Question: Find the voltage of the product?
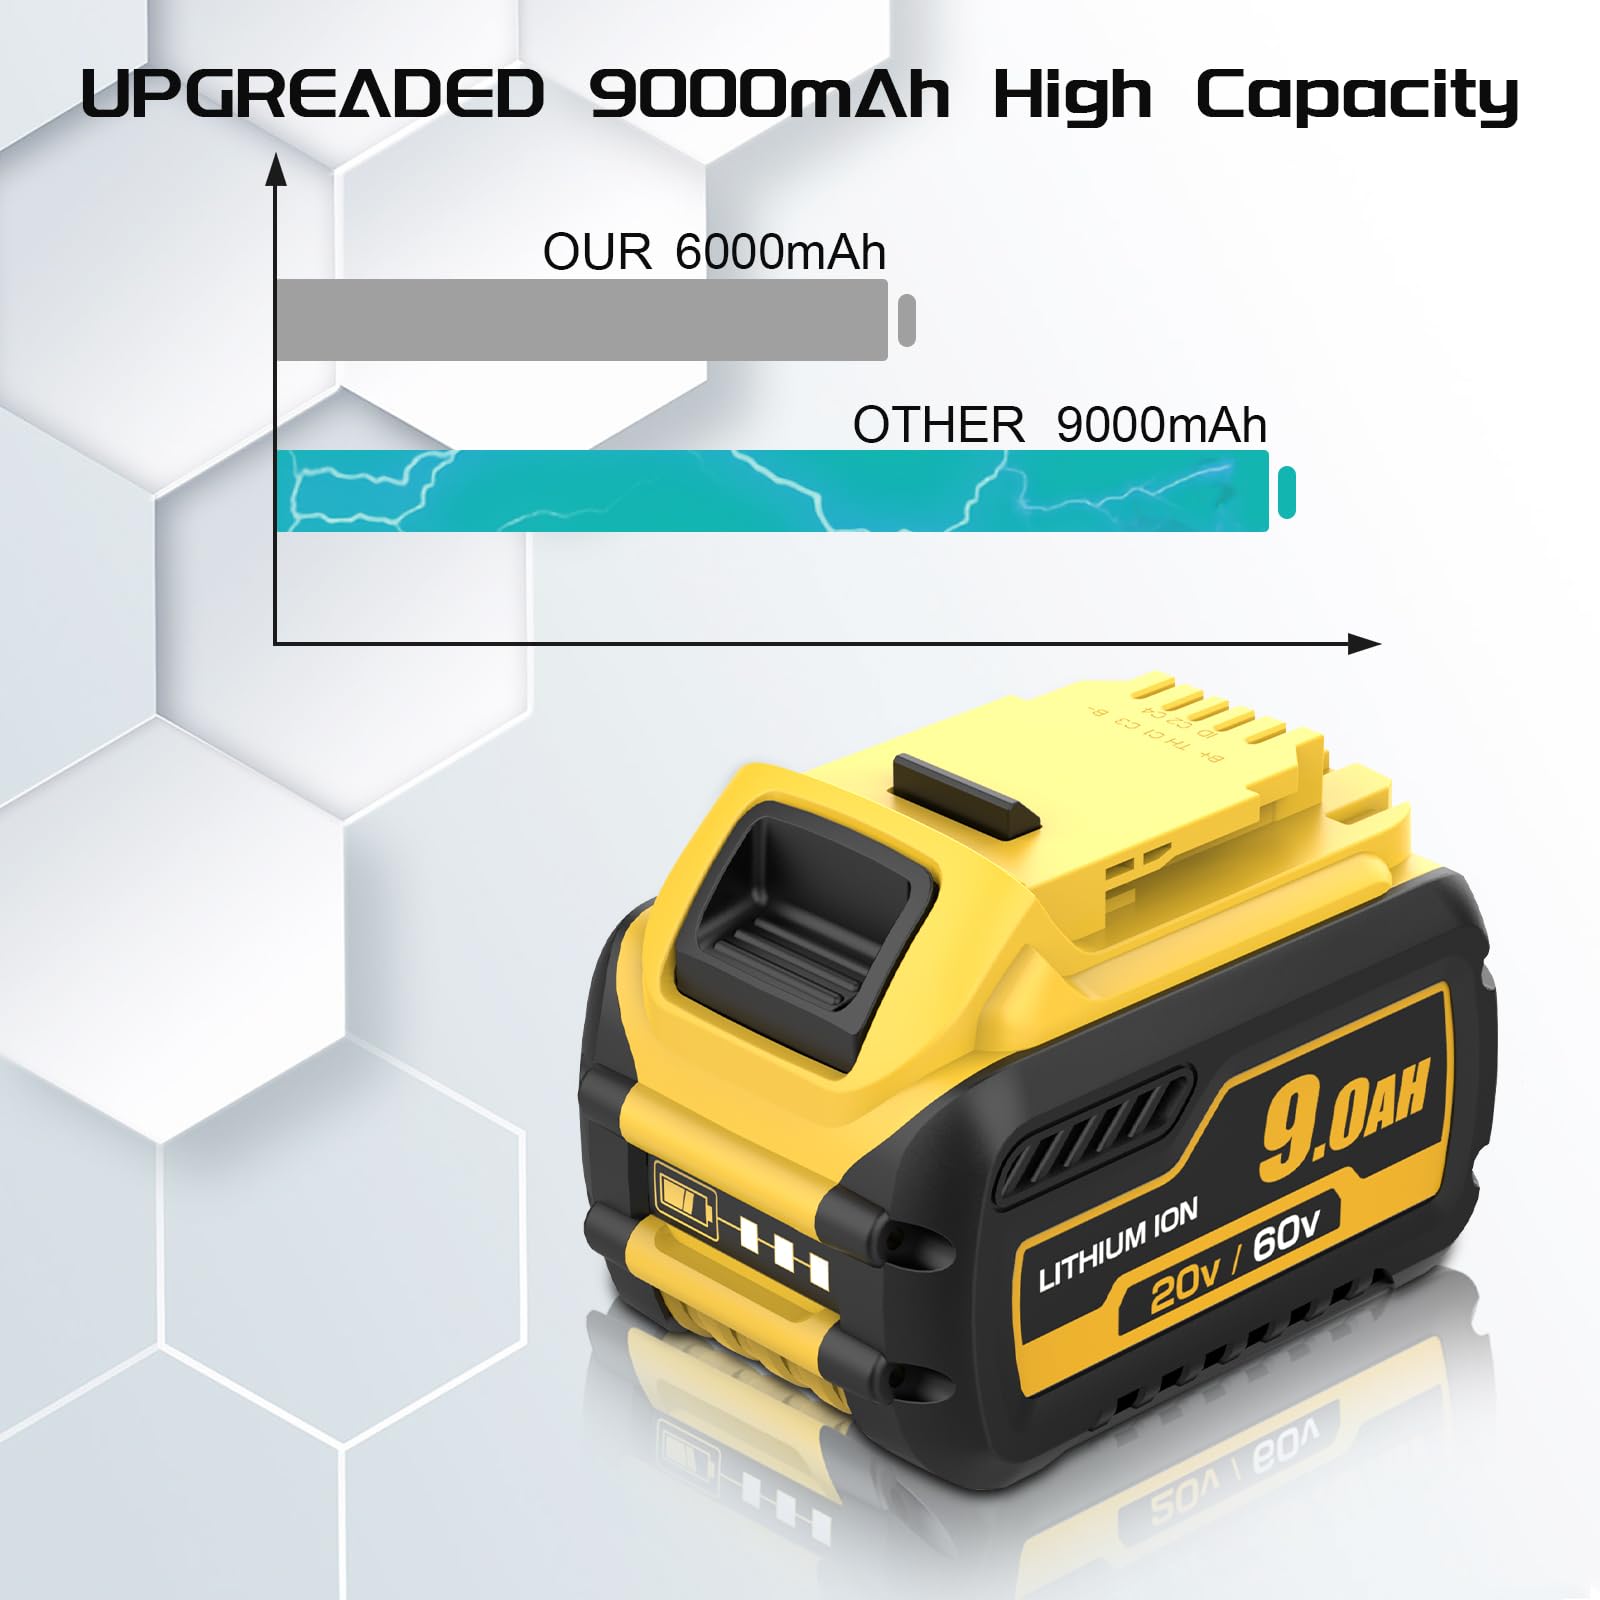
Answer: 60.0 volt